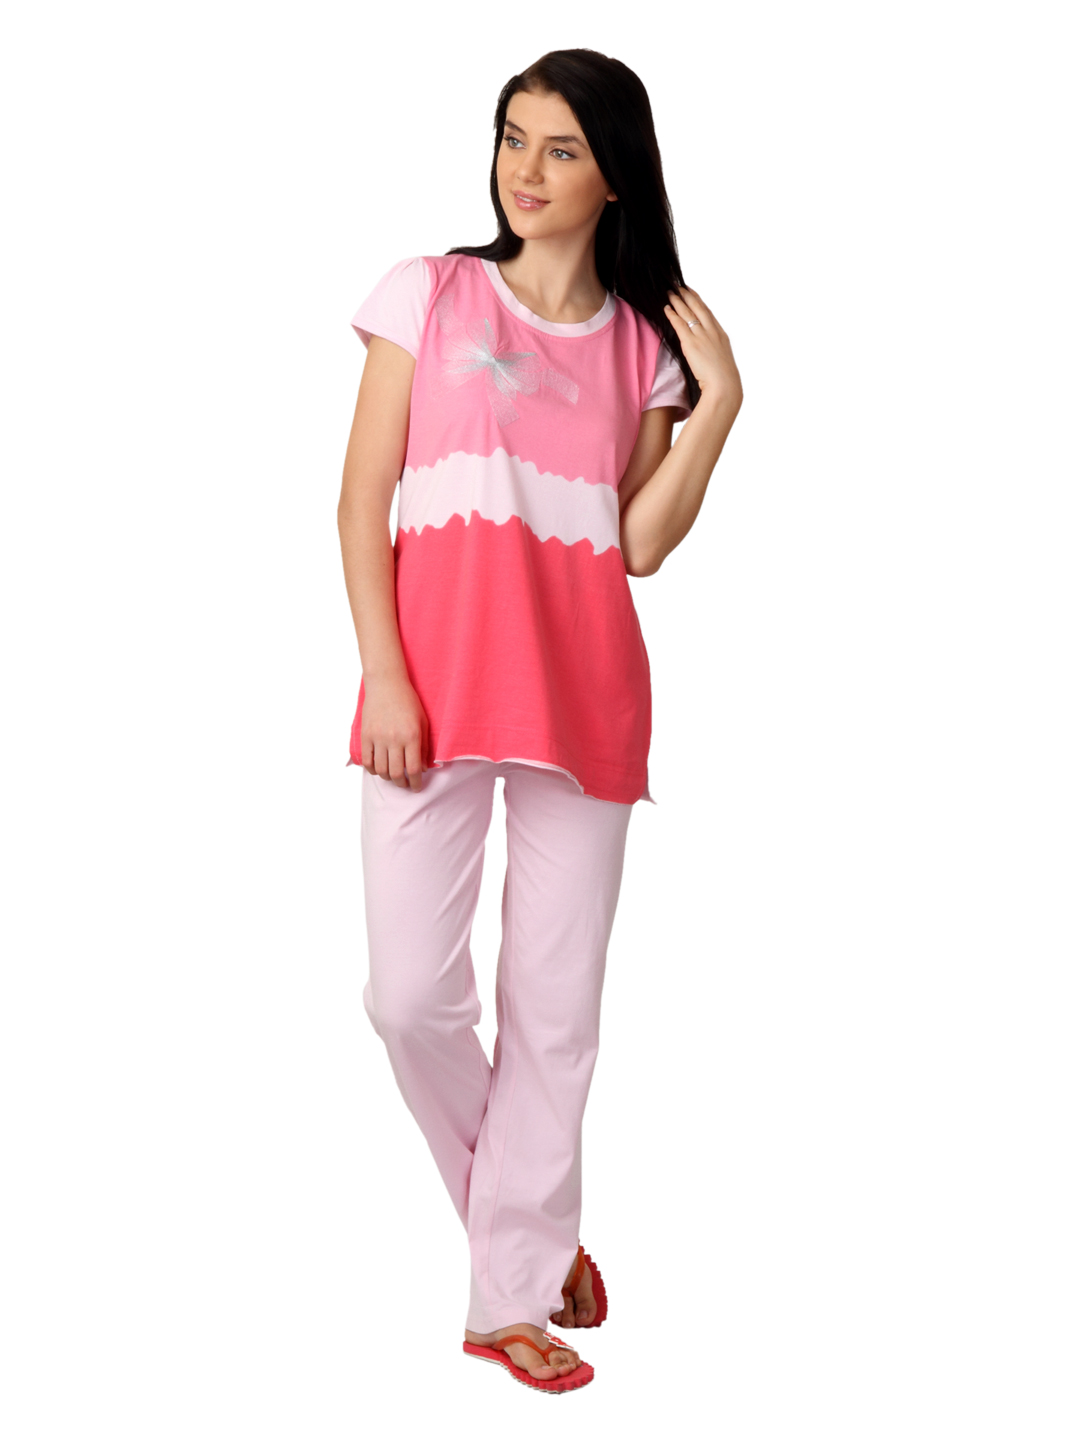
SDL by Sweet Dreams Women Pink Night Suit S11-3194
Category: Apparel / Loungewear and Nightwear / Night suits
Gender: Women
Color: Pink
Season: Summer 2017
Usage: Casual